Singletrack (magazine)

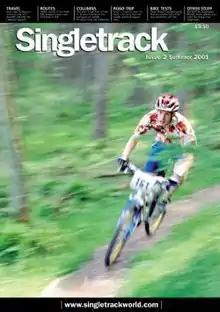
"Singletrack" issue 2, Summer 2001

Singletrack is a UK-based mountain biking magazine and website founded in 2001. It is based in Todmorden, West Yorkshire.